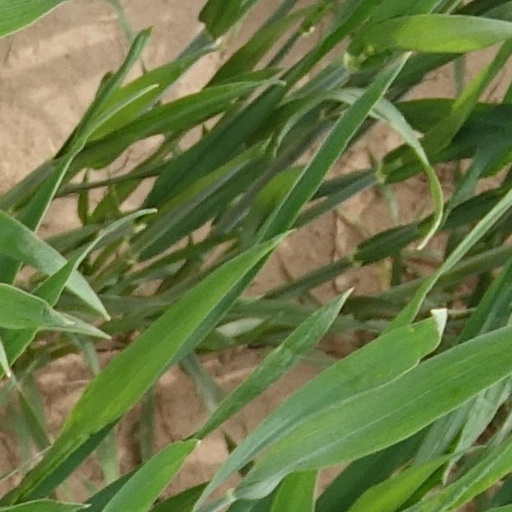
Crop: wheat